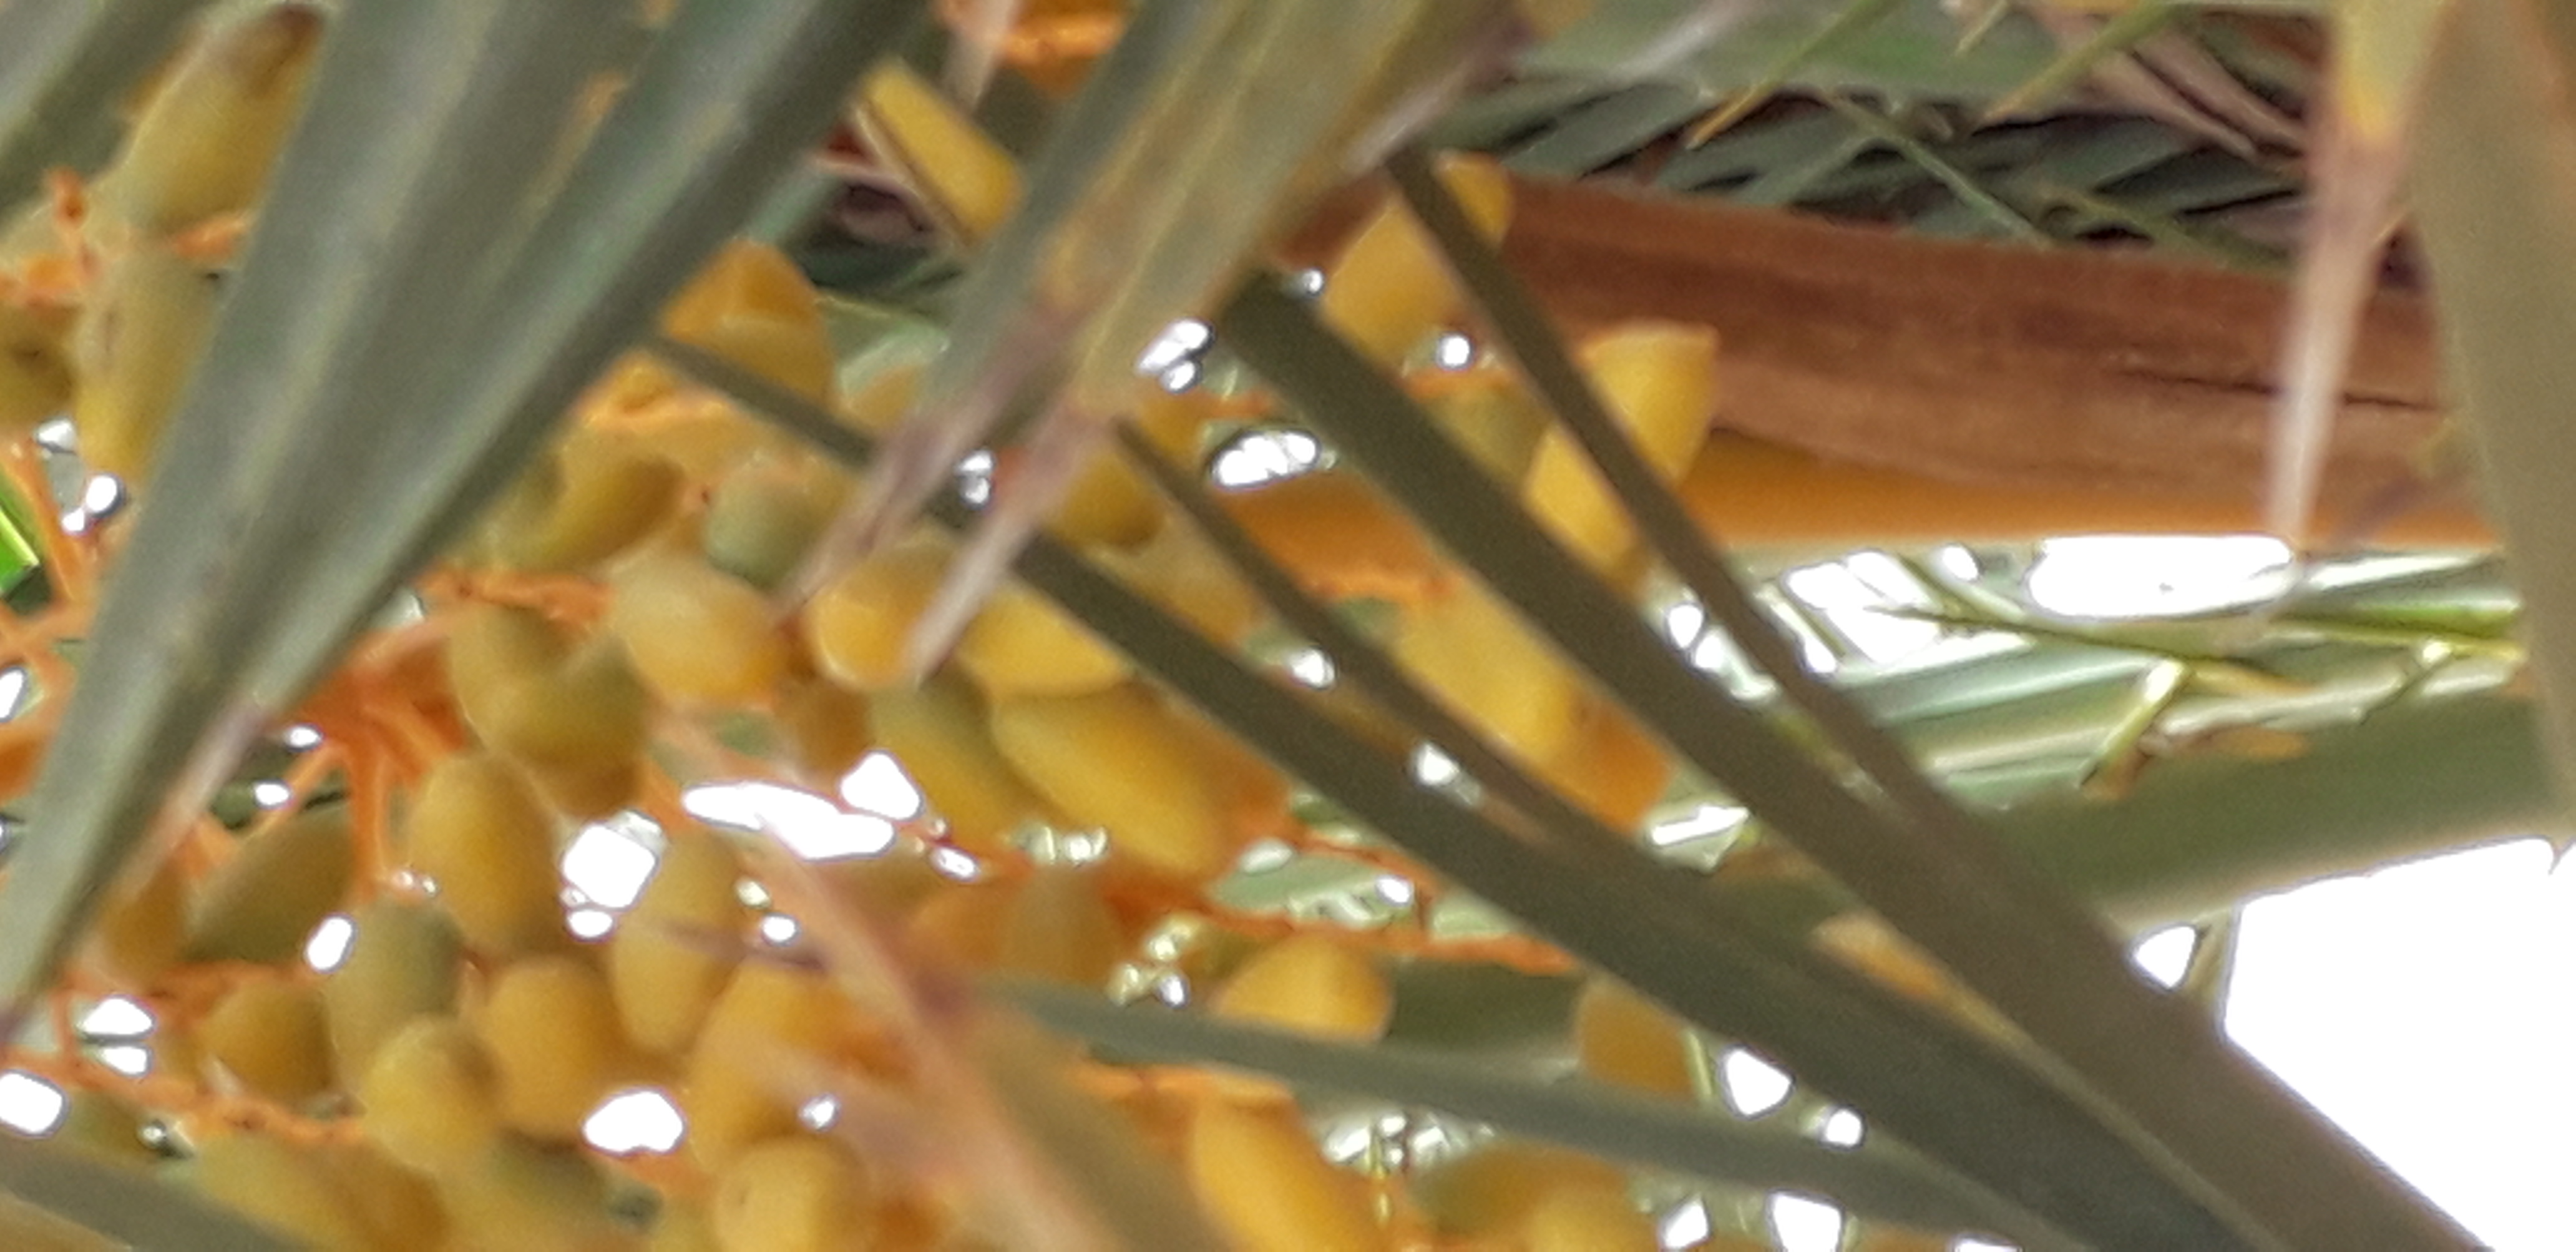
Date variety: kholt